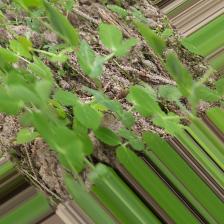
Label: Powdery Mildew